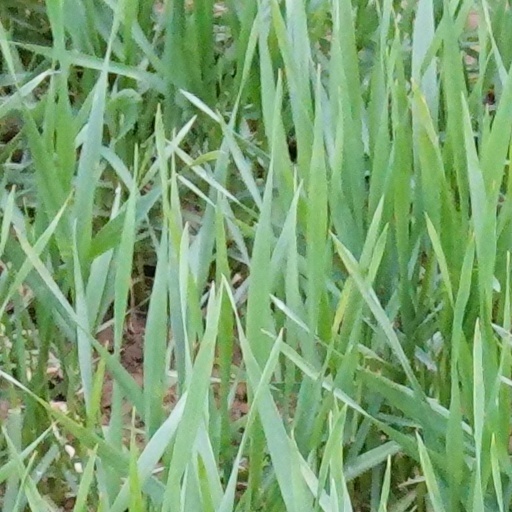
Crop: wheat